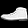
Label: Ankle boot